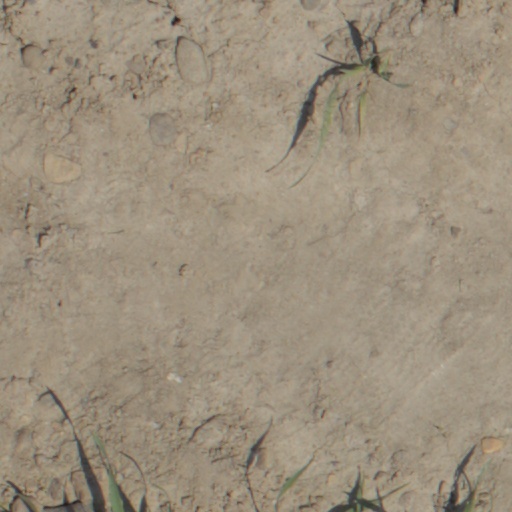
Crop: wheat